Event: Nepal Earthquake
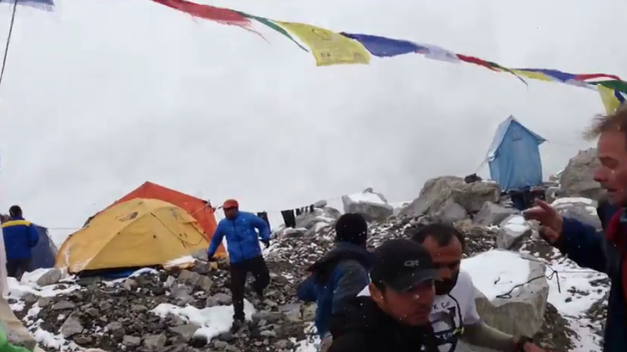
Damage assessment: no_damage